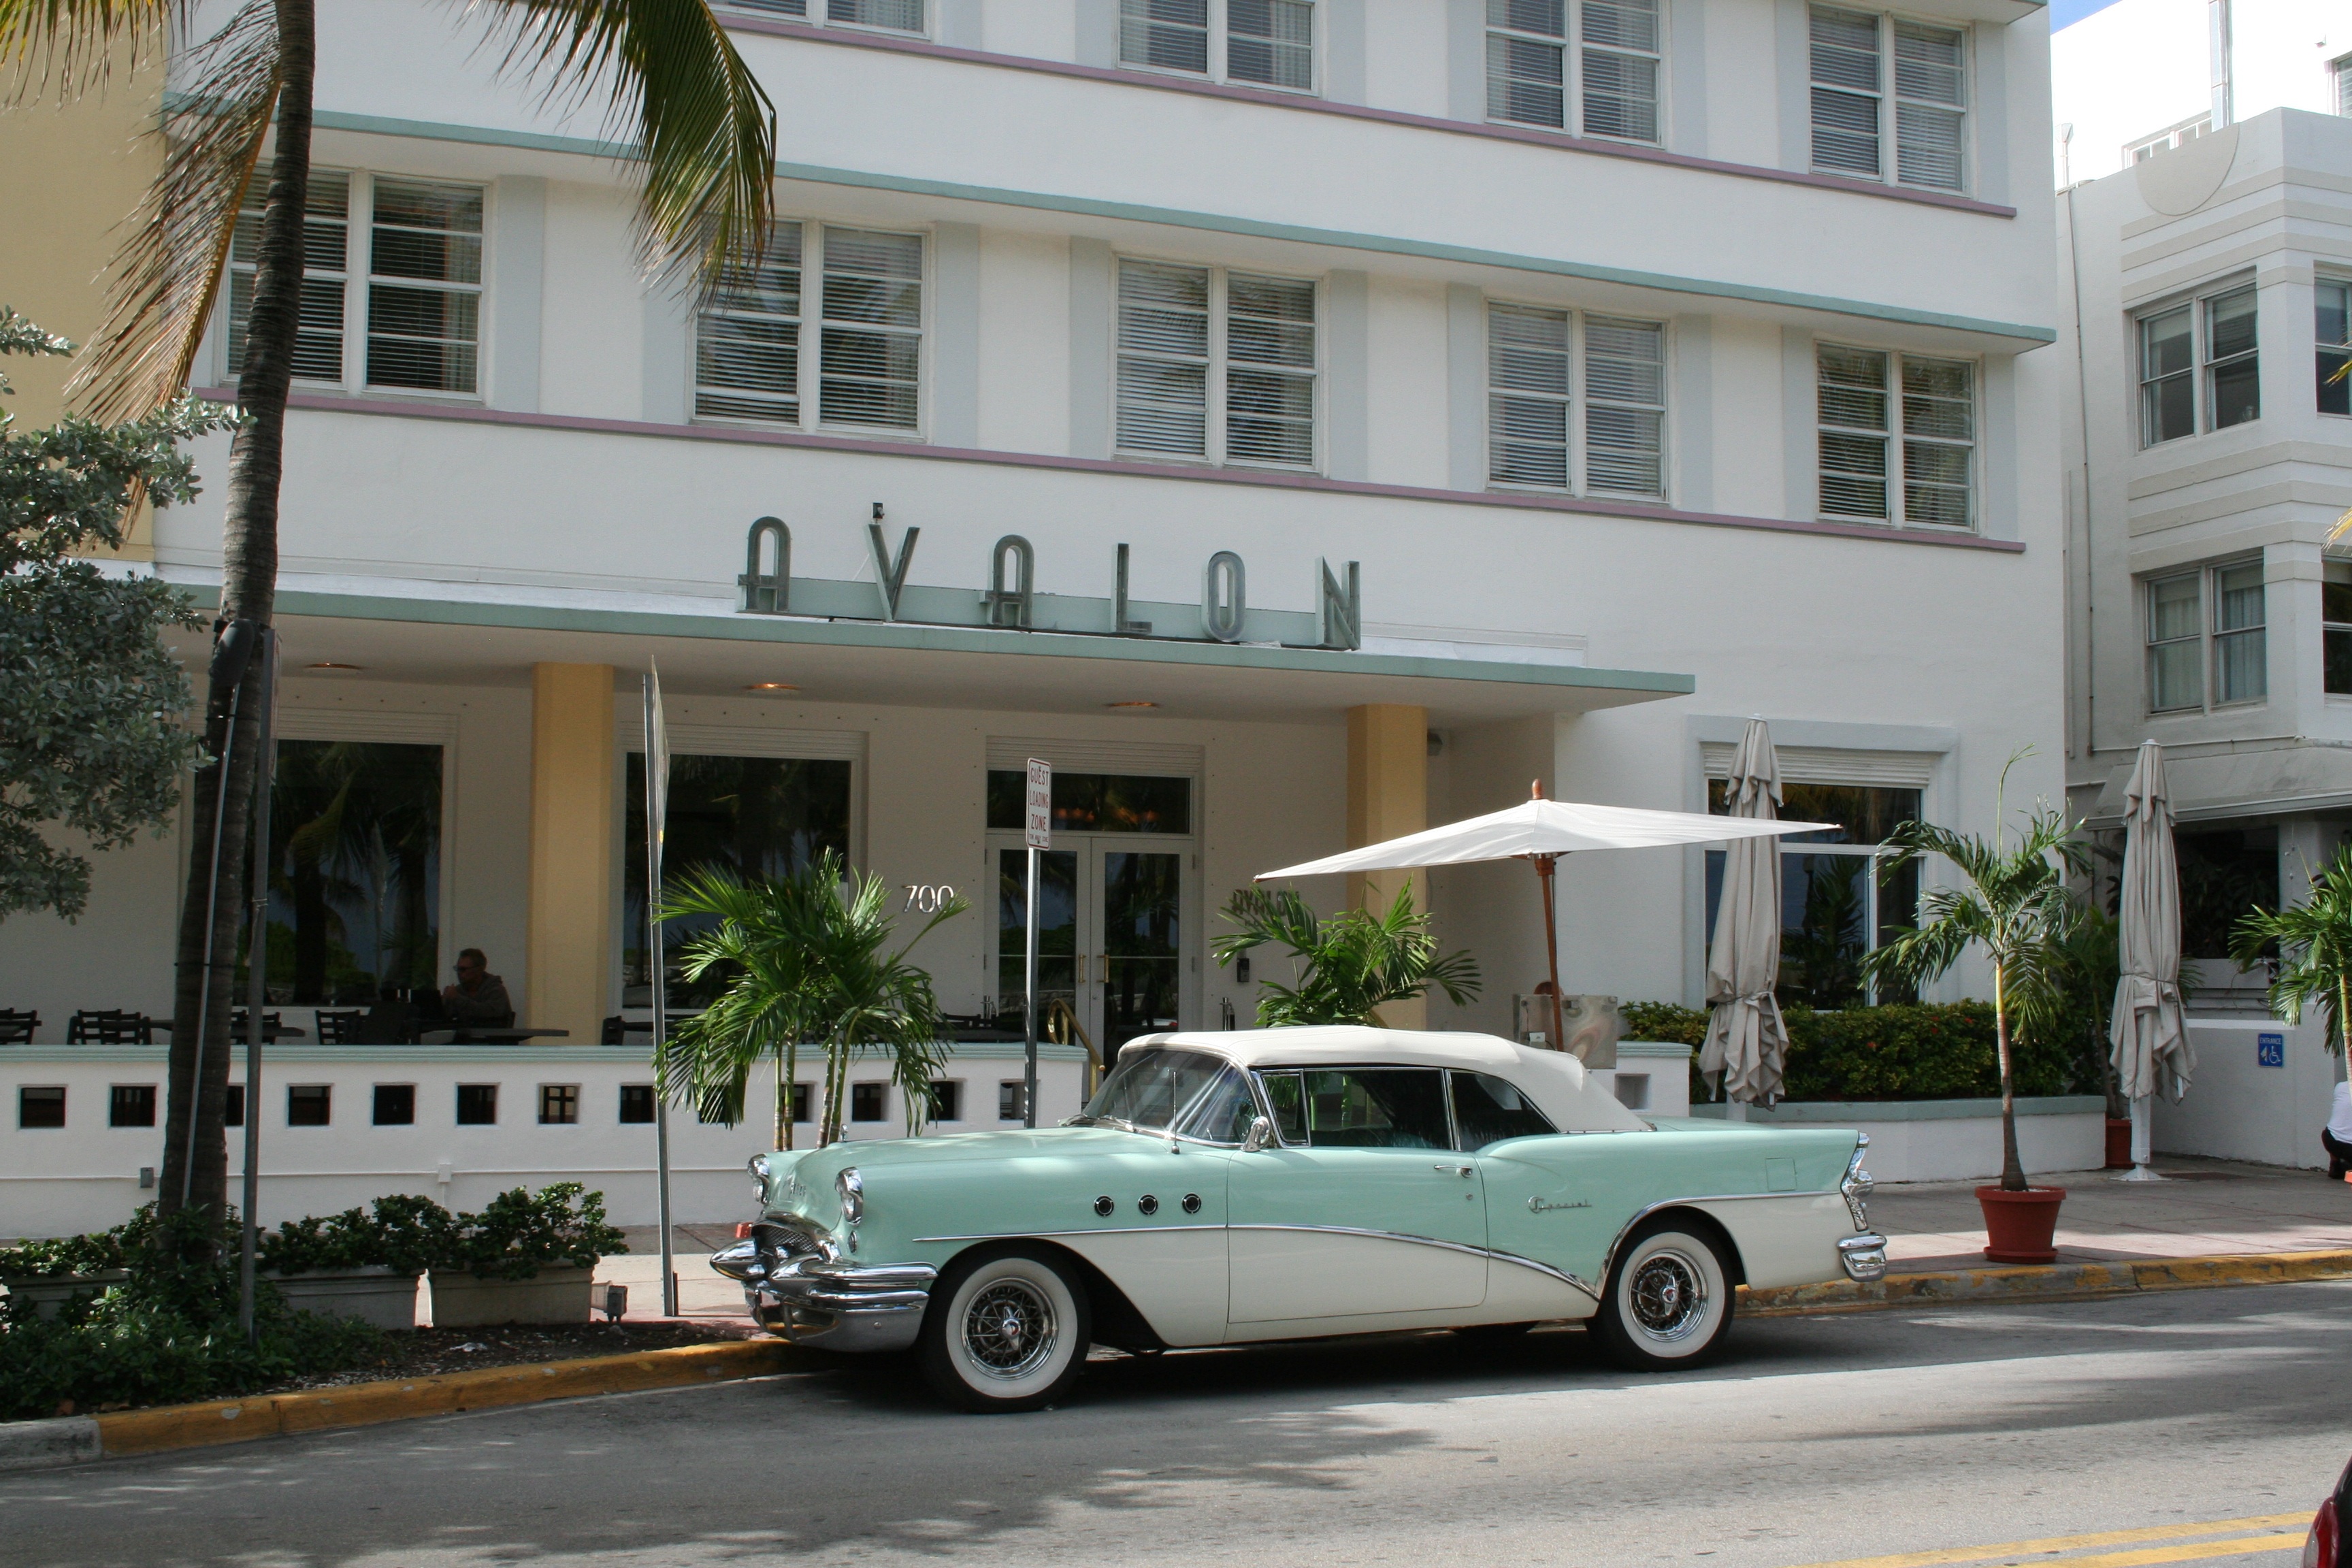
beach, skyline, car, home, vehicle, plaza, facade, property, waterfront, apartment, estate, florida, condominium, avalon, miami beach, ocean drive, residential area, automobile make, luxury vehicle